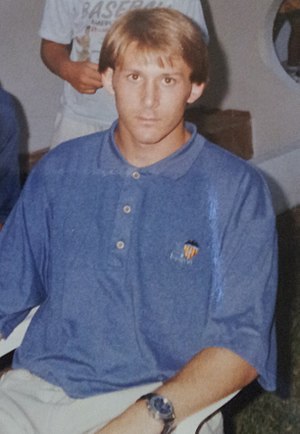
Gaizka Mendieta
Gaizka Mendieta i 1995
Gaizka Mendieta Zabala er en tidligere spansk fodboldspiller, som hovedsageligt spillede i Valencia CF. Han spillede derefter kortvarigt i S.S. Lazio og FC Barcelona, inden han afsluttede sin karriere i engelske Middlesbrough F.C.. Han var midtbanespiller, og spillede desuden 40 kampe på det spanske landshold. Han var med til både EM i 2000 og VM i 2002.